Damien Alary

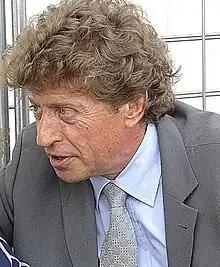
Damien Alary in 2009

Damien Alary (born January 17, 1951, in Pompignan) is a French politician and a member of the Socialist Party.